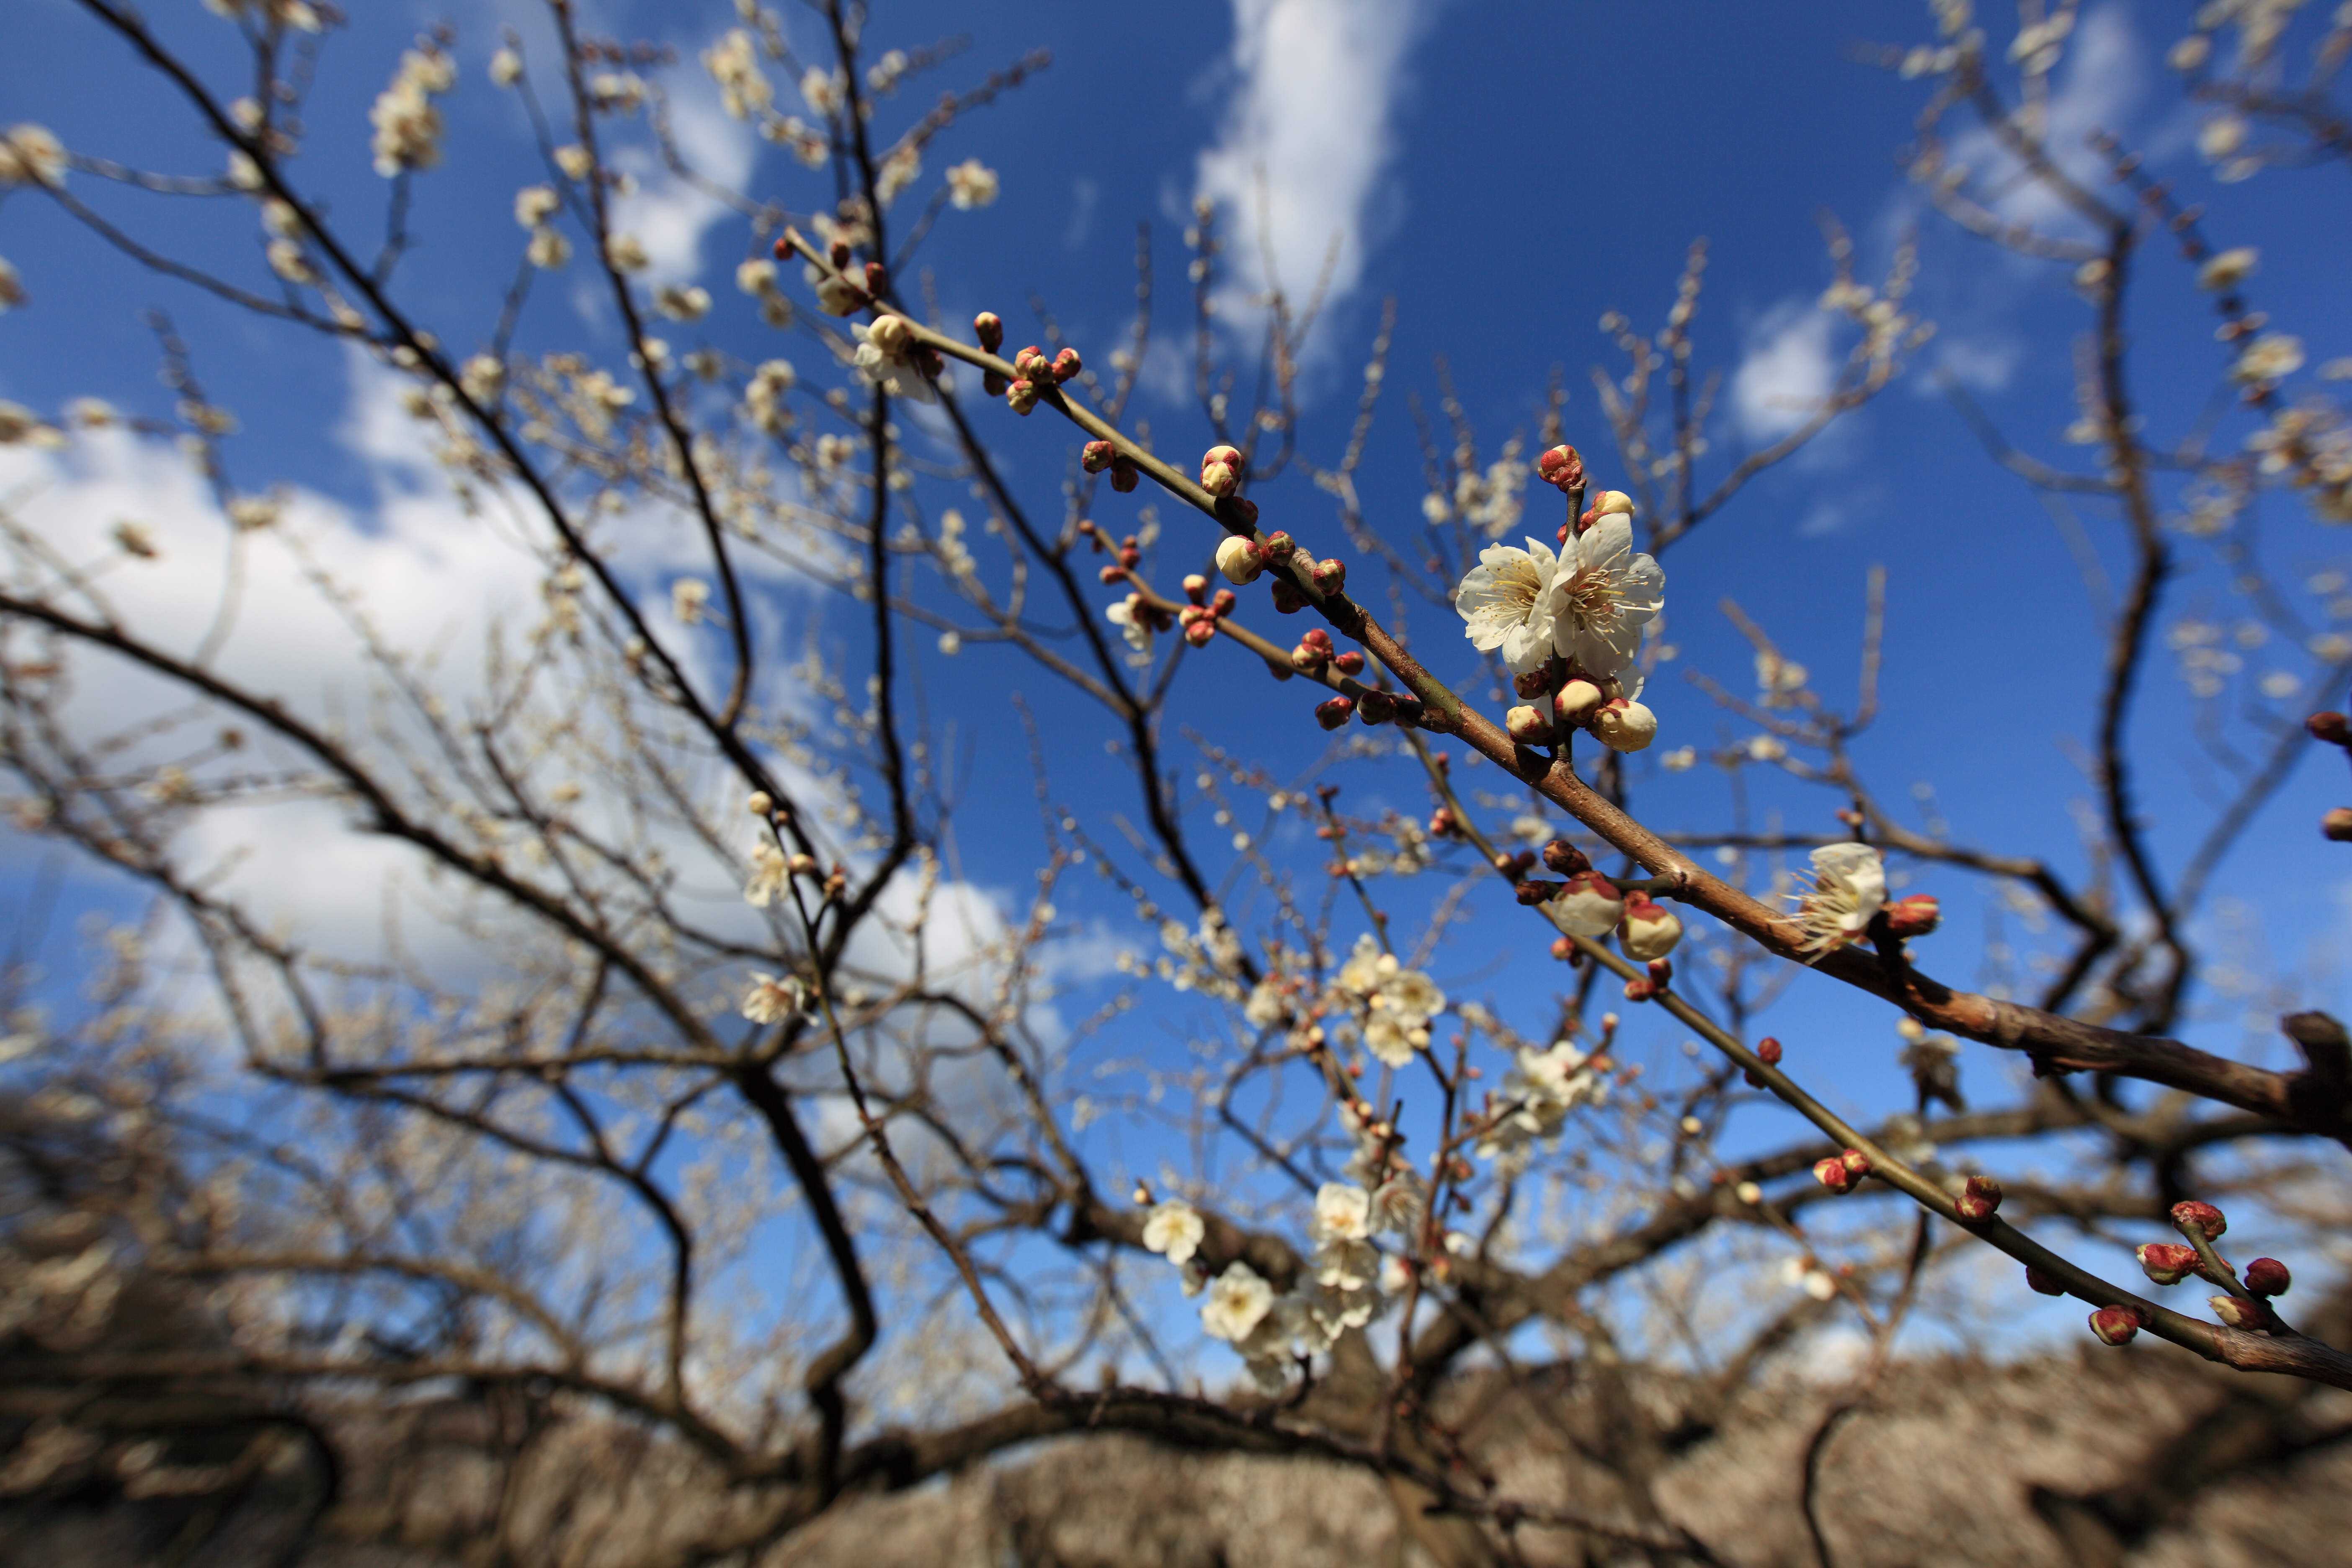
tree, nature, branch, blossom, winter, plant, sky, sunlight, leaf, flower, frost, spring, high, autumn, season, cherry blossom, 5d, hires, markii, prunus, hi, res, resolution, mume, ume, woody plant